Operation Rhodes

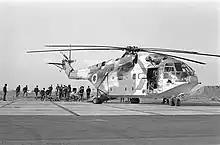
Israeli paratroopers boarding a helicopter for the incursion on Shadwan

Egypt had launched the War of Attrition in order to weaken Israel's hold on the territories in the Sinai it had captured during the 1967 Six-Day War. While the war raged mainly along the Suez Canal, Israel hoped to secure a ceasefire by showing Cairo that it could strike anywhere in Egypt and by presenting the Egyptian leadership with the prospect of an all out conflict for which Egypt was likely ill-prepared. Refusing to limit the war to the canal front, in January 1970 Israel launched Operation Priha, a series of Israeli Air Force strikes against targets in the Egyptian heartland, while its ground forces were tasked with a strike at the isolated and lightly garrisoned Shadwan. The aim of the raid was to capture Egyptian POWs to be exchanged for Israeli prisoners in Egypt, and to sabotage a local radar post which was deemed a threat to Israeli shipping in the Gulf of Suez.